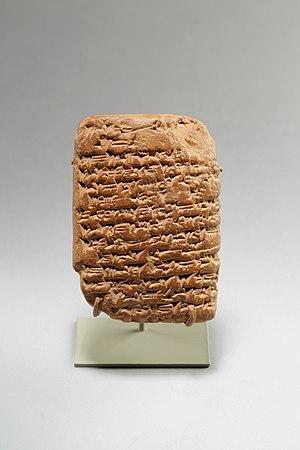
Les lettres d'Amarna sont des tablettes d'argile d'ordre diplomatique, retrouvées sur le site d'Amarna, nom moderne d'Akhetaton, la capitale du Nouvel Empire d'Égypte antique sous le règne d'Amenhotep IV, plus connu sous le nom d'Akhenaton, qui régna de 1369 à 1353 av. J.-C., mais couvrent aussi d'autres règnes. Ces tablettes, sont rédigées pour la plupart en akkadien cunéiforme. On en dénombre actuellement 382.